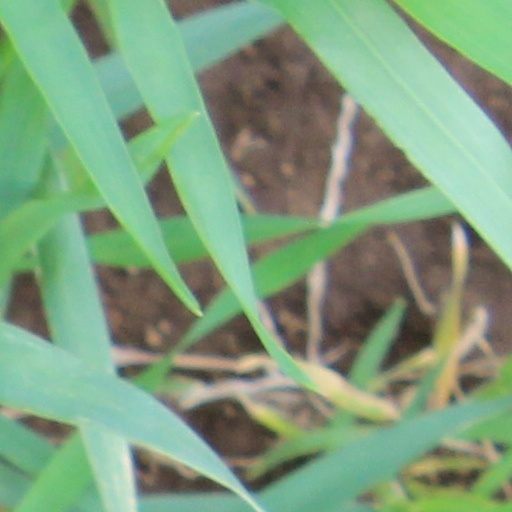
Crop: wheat